Emden

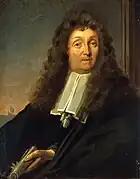
Ludolf Bakhuizen self-portrait

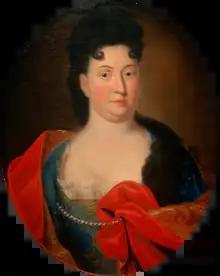
Melusine von der Schulenburg, ca 1705

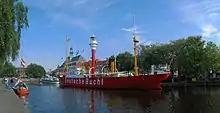
Retired light vessel "Amrumbank" in front of Emden town hall.

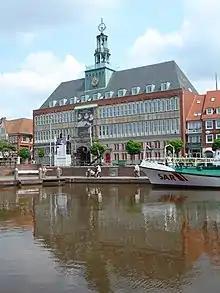
The Town Hall ("Rathaus")

Three German light cruisers were named after the city, two of which served in World War I and the third in World War II. Today, the fifth navy ship named after the town is in service.